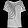
Label: T - shirt / top